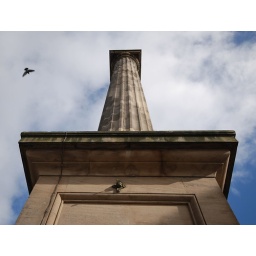
With two hungry toddlers in tow could only get this shot still the bird flying overhead added something.